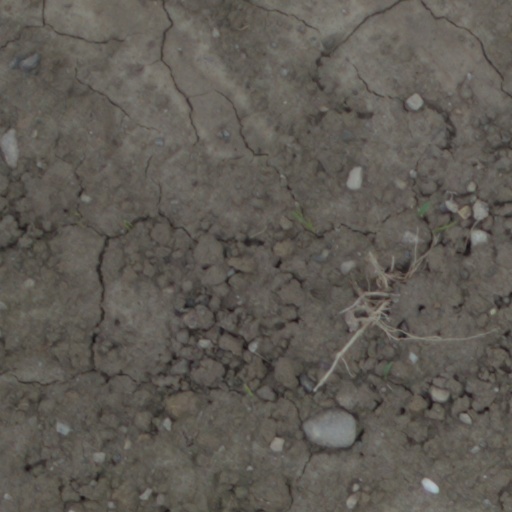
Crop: wheat